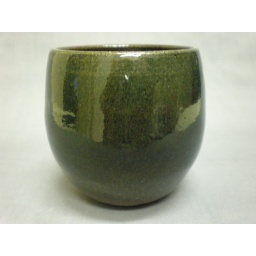
Laguna ^5clay body: WC-871 CalicoGlossy black all over with Teal blue 1 sprayed on the outside^6 ox.